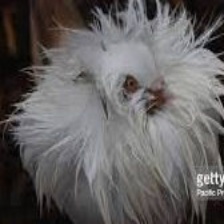
Species: JACOBIN PIGEON
Scientific name: COLUMBA LIVIA